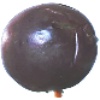
Label: passion_fruit